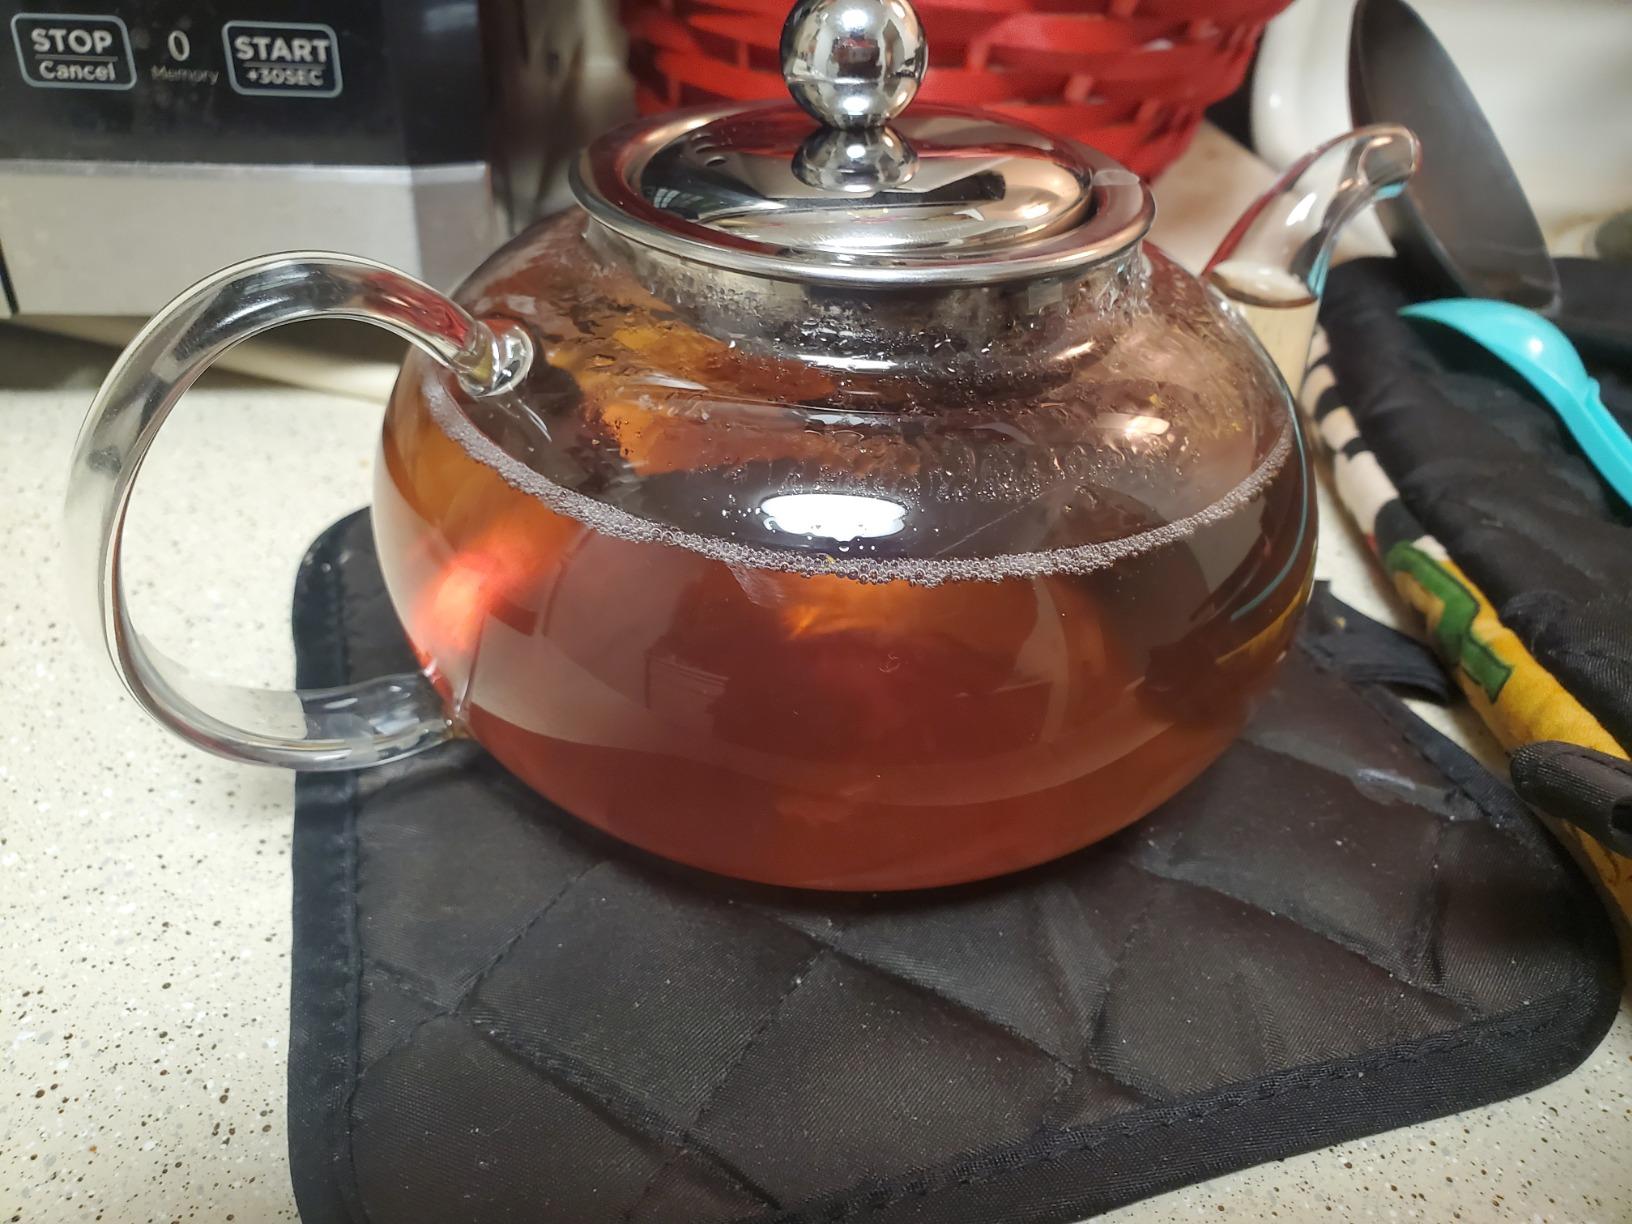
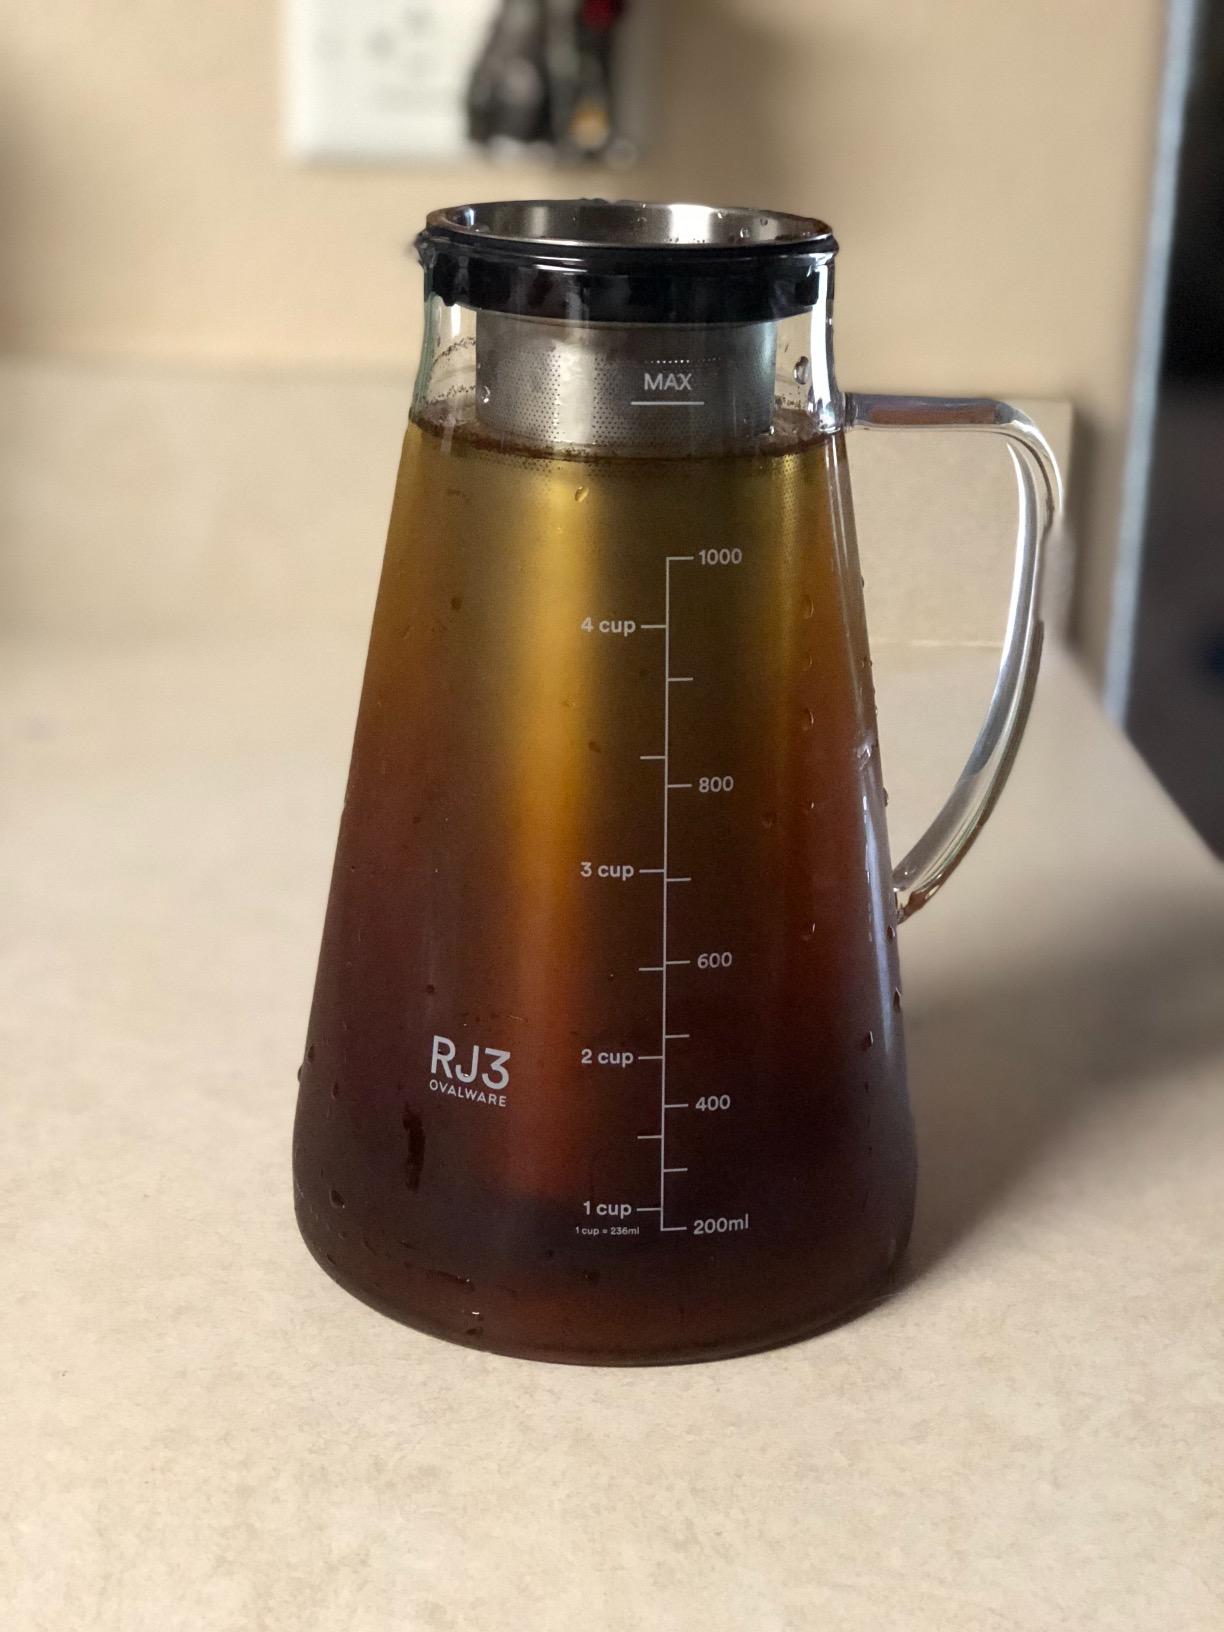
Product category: items_tea
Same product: no